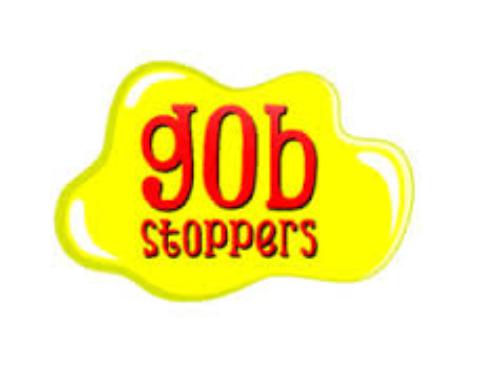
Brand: Gobstoppers
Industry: Food